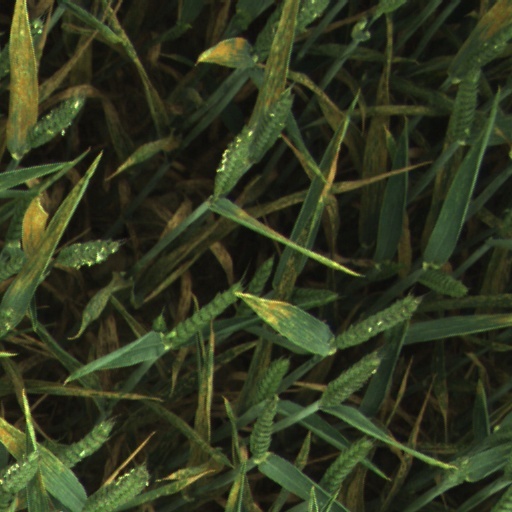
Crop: wheat